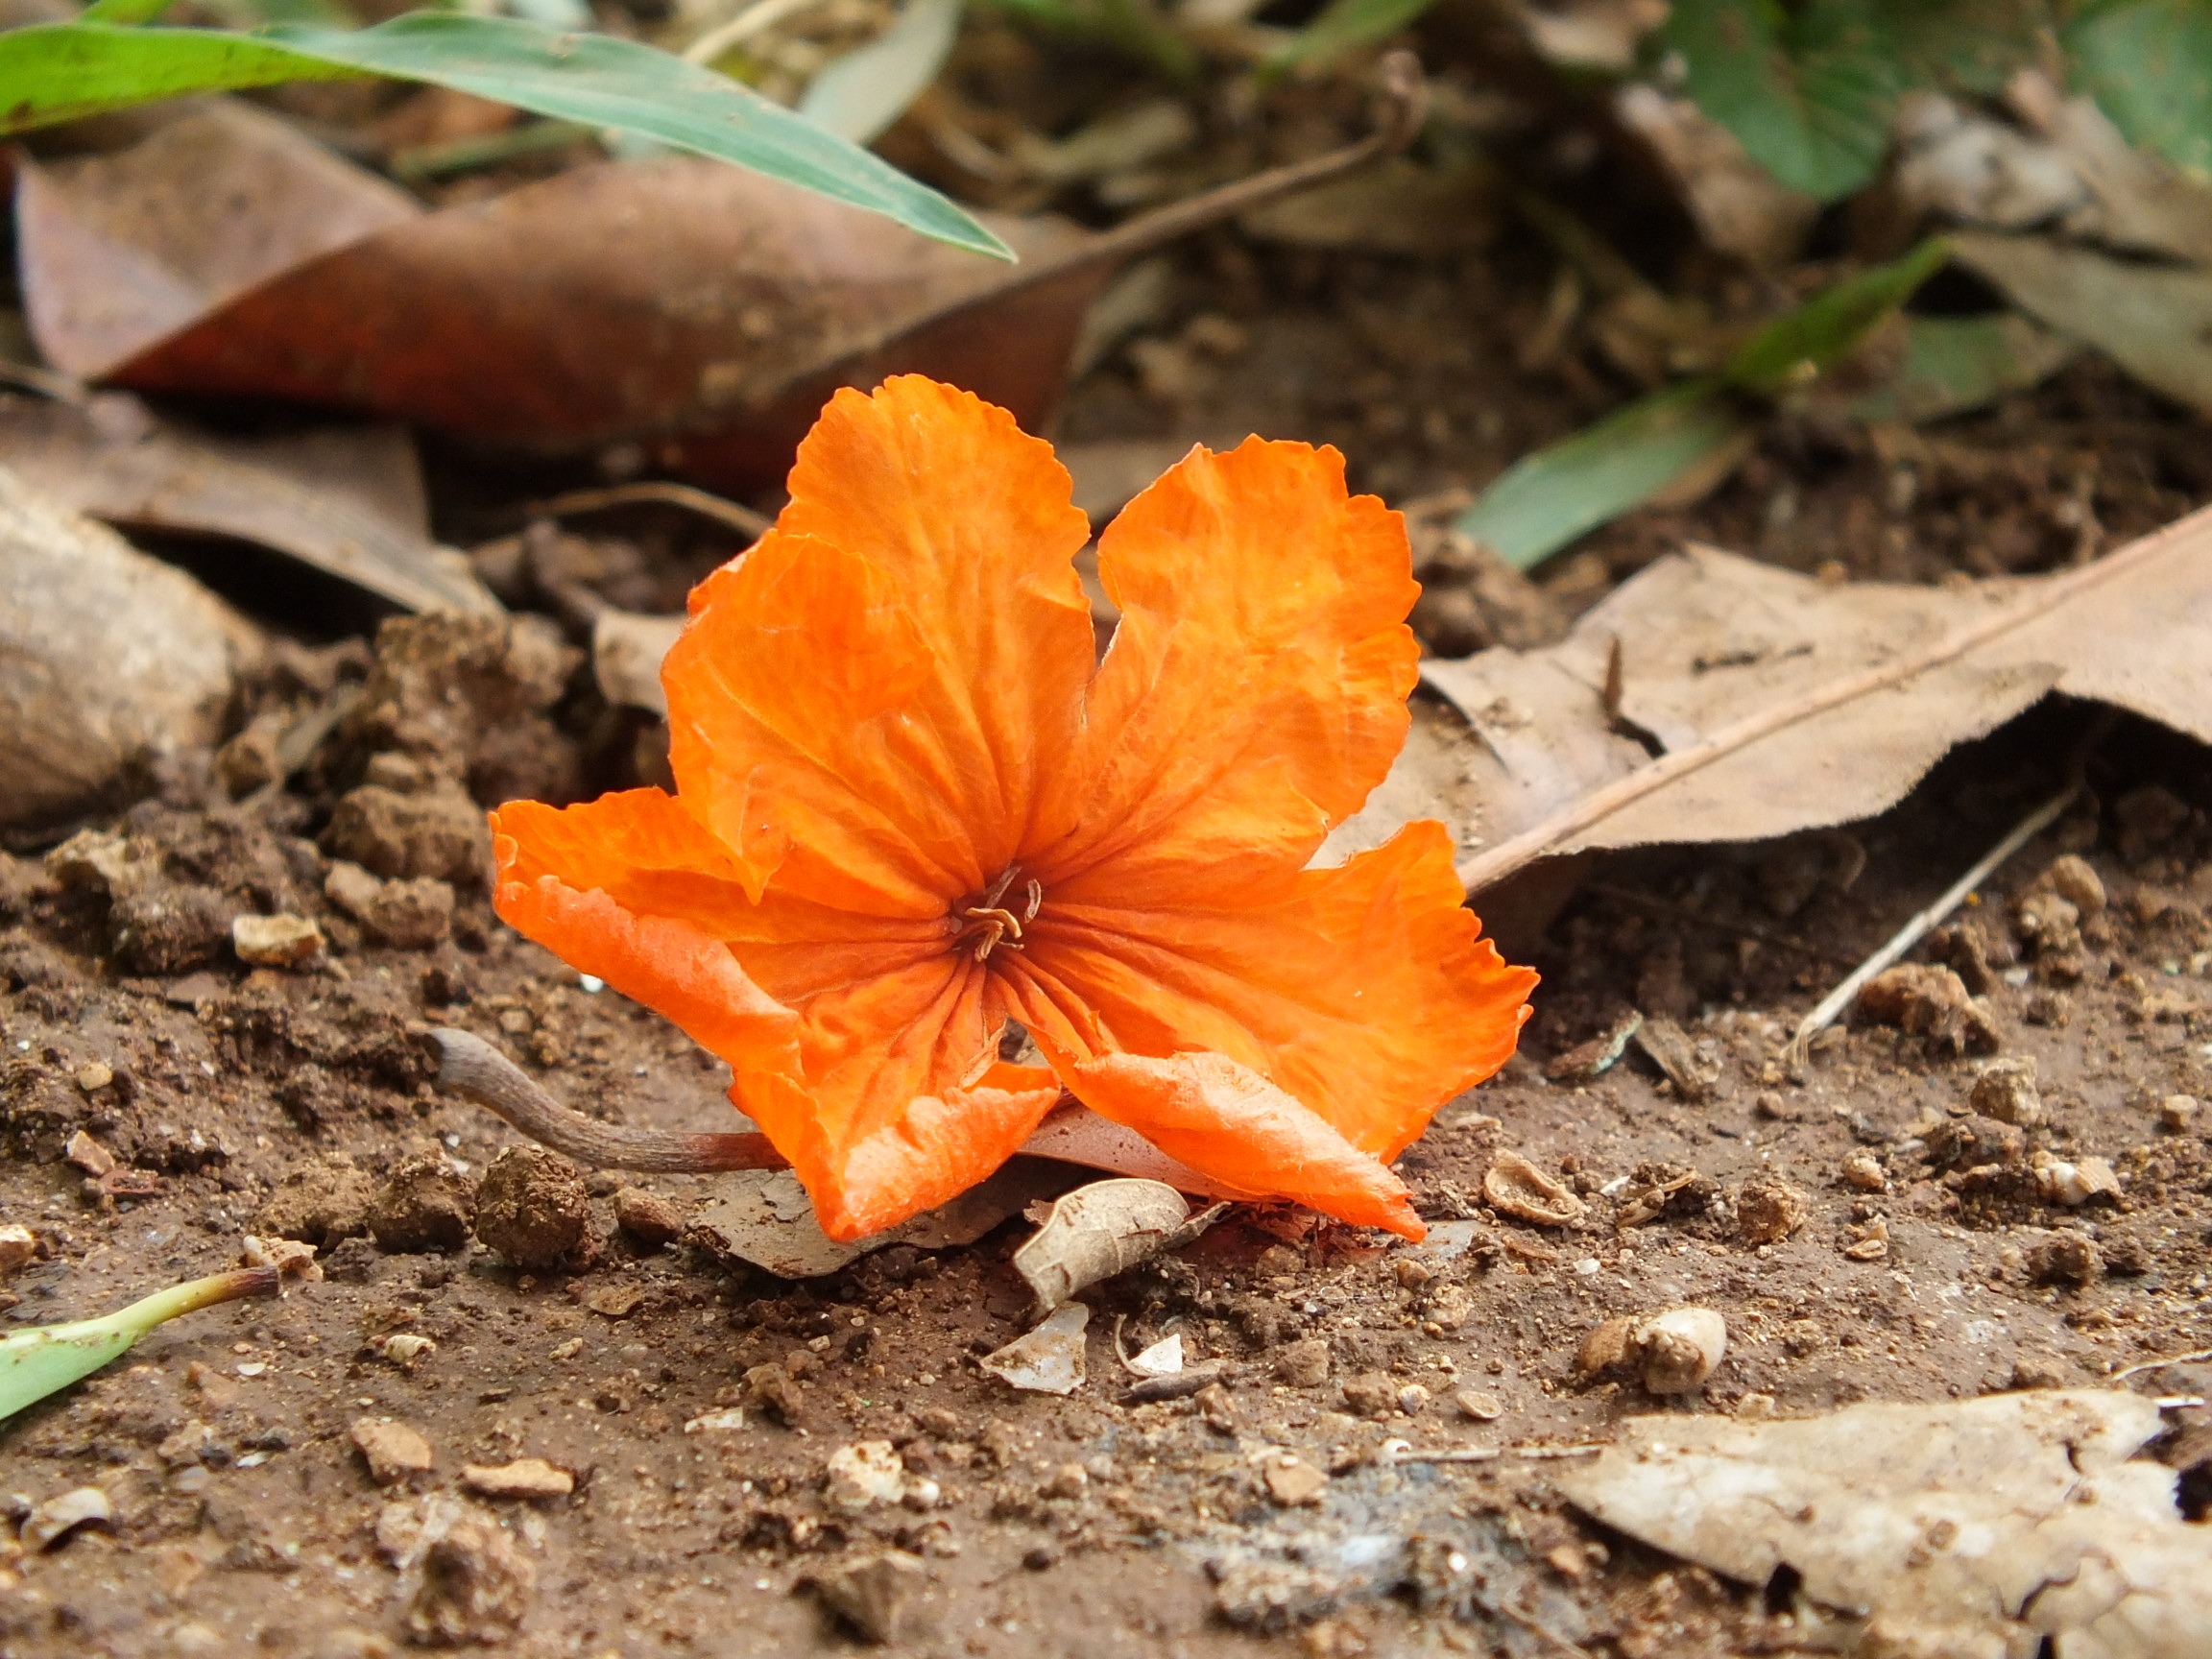
tree, nature, plant, leaf, flower, atmosphere, bark, orange, green, produce, space, autumn, soil, botany, flora, season, fauna, wildflower, close up, leaves, earth, wellness, macro photography, flowering plant, light phenomenon, woody plant, land plant, orange brown, the earth's atmosphere